PODS (company)

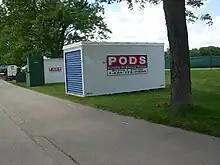
PODS container at a sporting event

To conduct business, PODS sends a storage container to the client's location, which the client then packs themselves. The units can then be stored at a warehouse or delivered to another location. PODS containers are available in three sizes and are steel-framed, weather-resistant, and they come equipped with tie-down hooks and steel-locking latches. The units and warehouse are owned by local franchisees. As of 2007, PODS was working with telecommunications carrier Sprint Nextel to use wireless GPS to track trucks in the fleet and to give directions for deliveries.